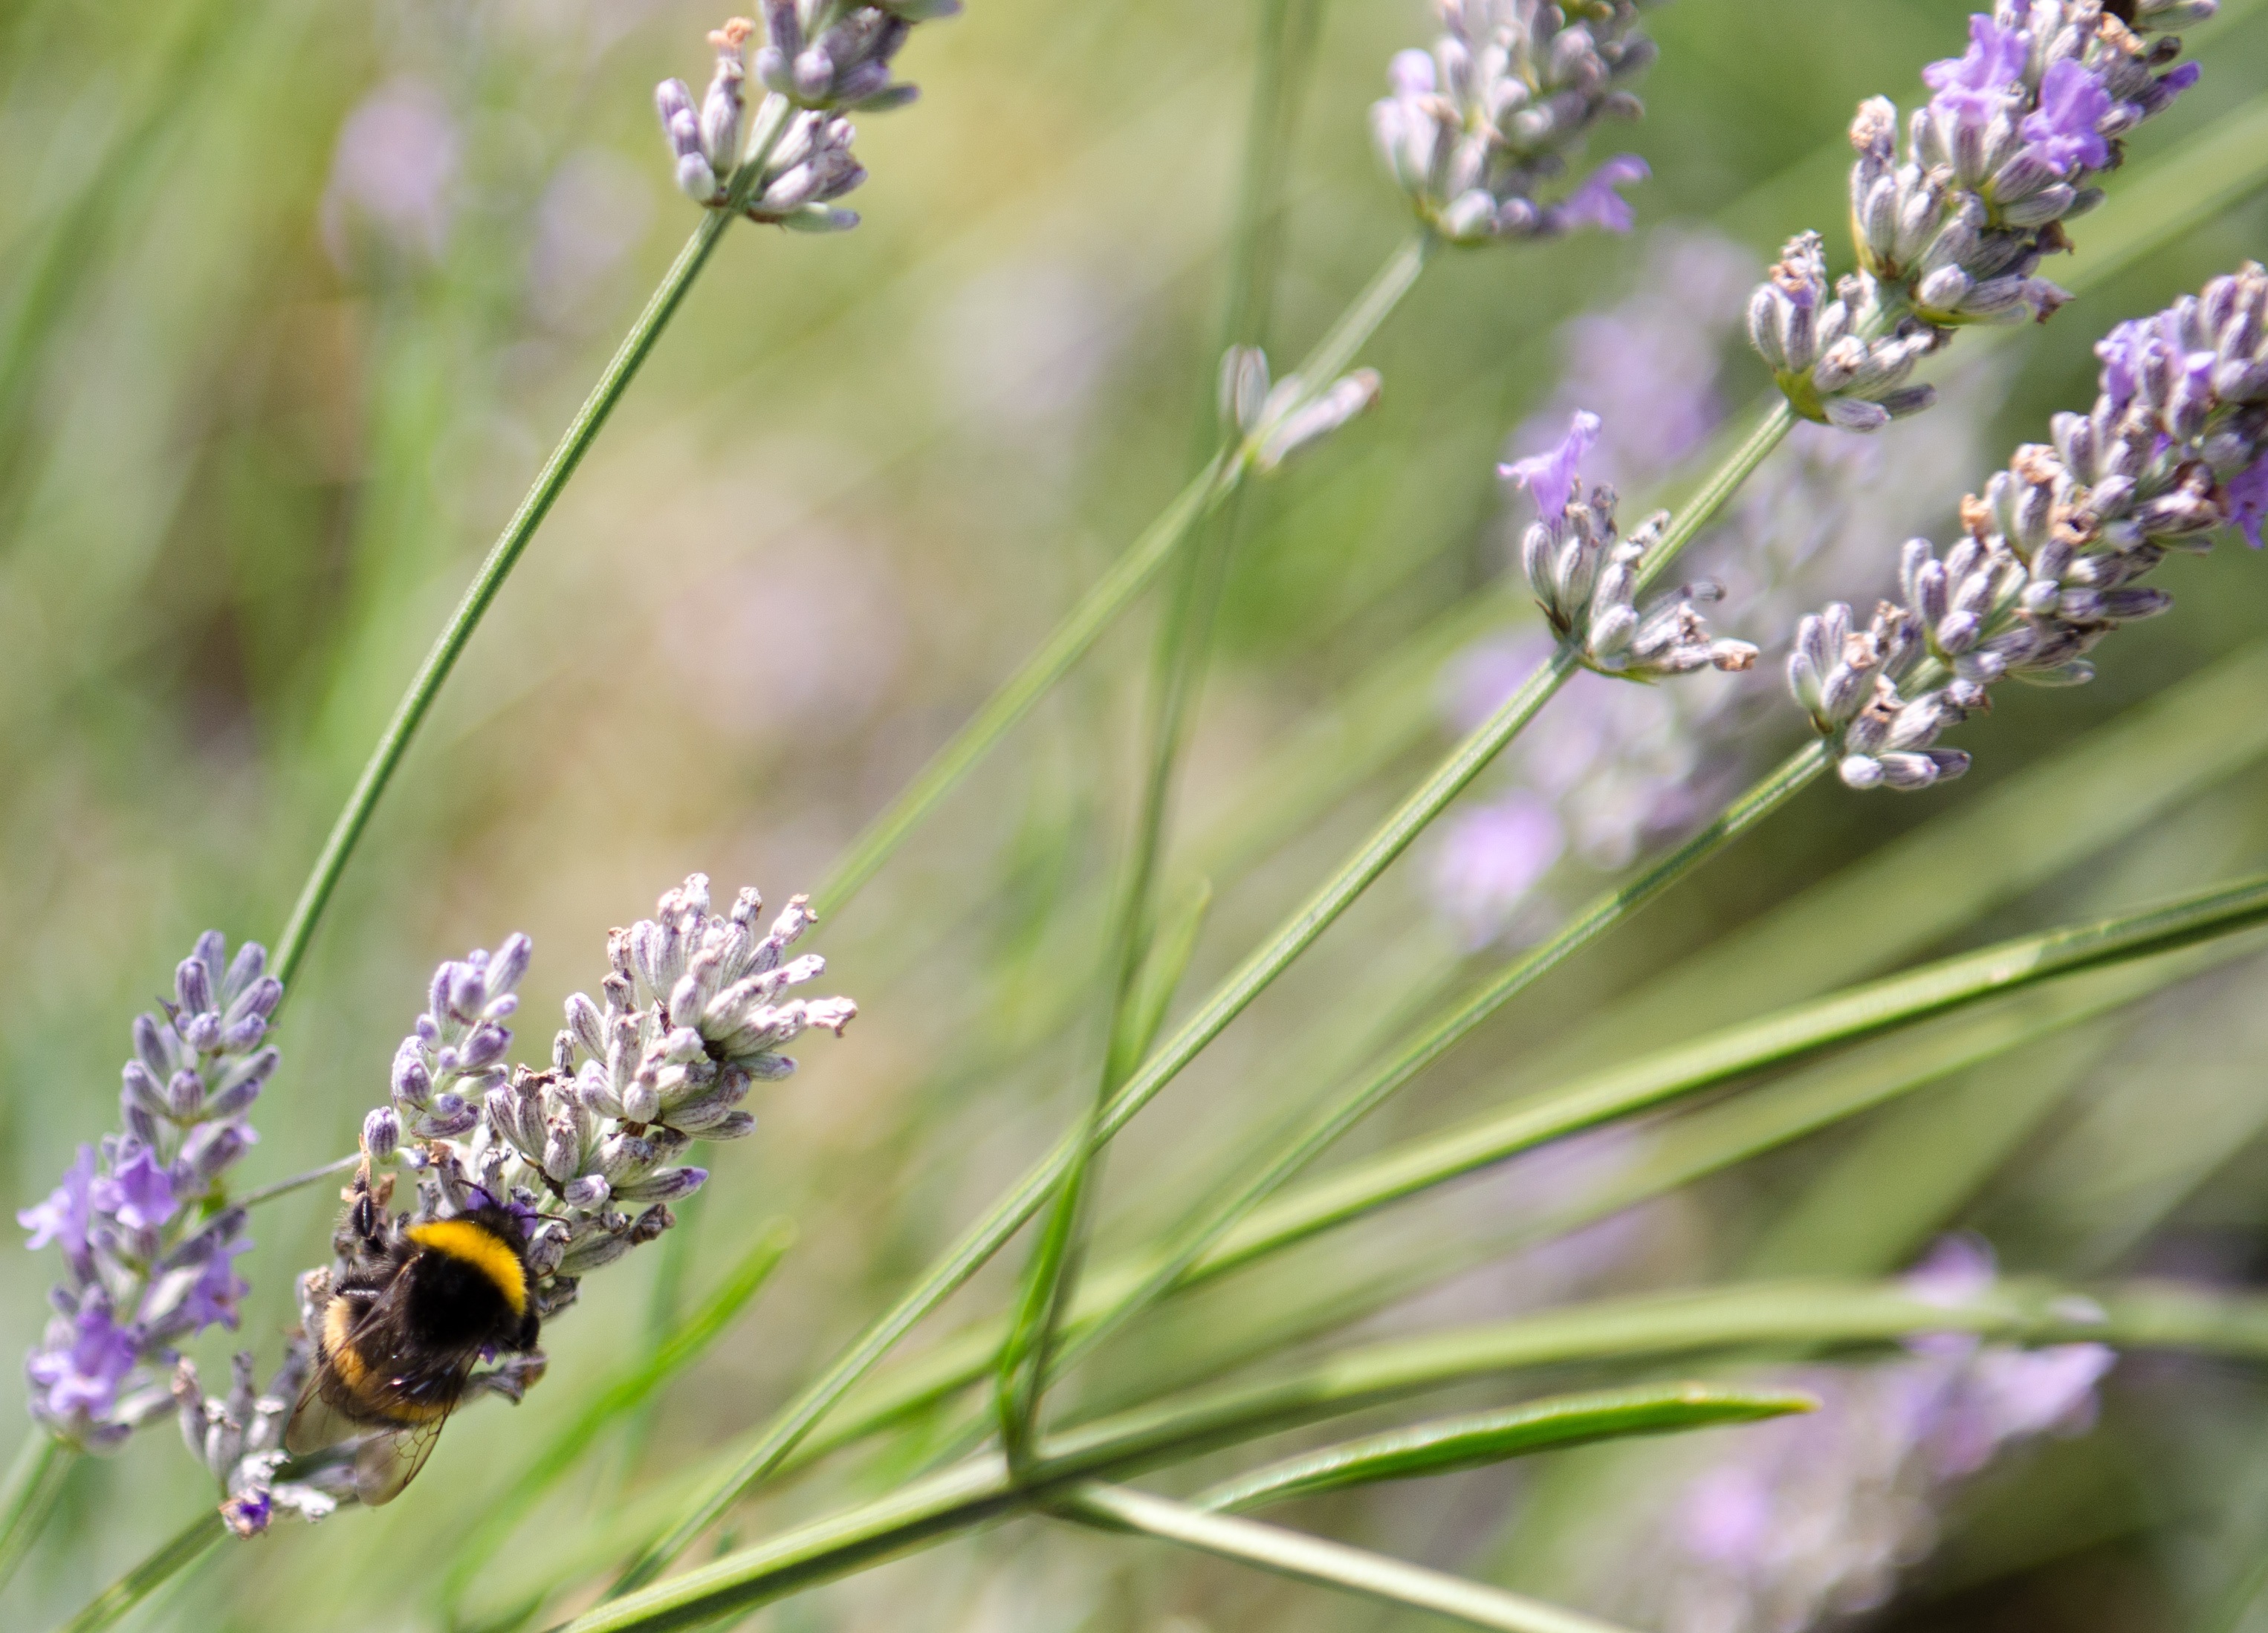
plant, meadow, flower, summer, wild, herb, insect, macro, botany, garden, flora, lavender, fauna, invertebrate, wildflower, bee, bumble bee, nectar, macro photography, flowering plant, honey bee, land plant, membrane winged insect, english lavender, french lavender